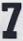
Number: 7